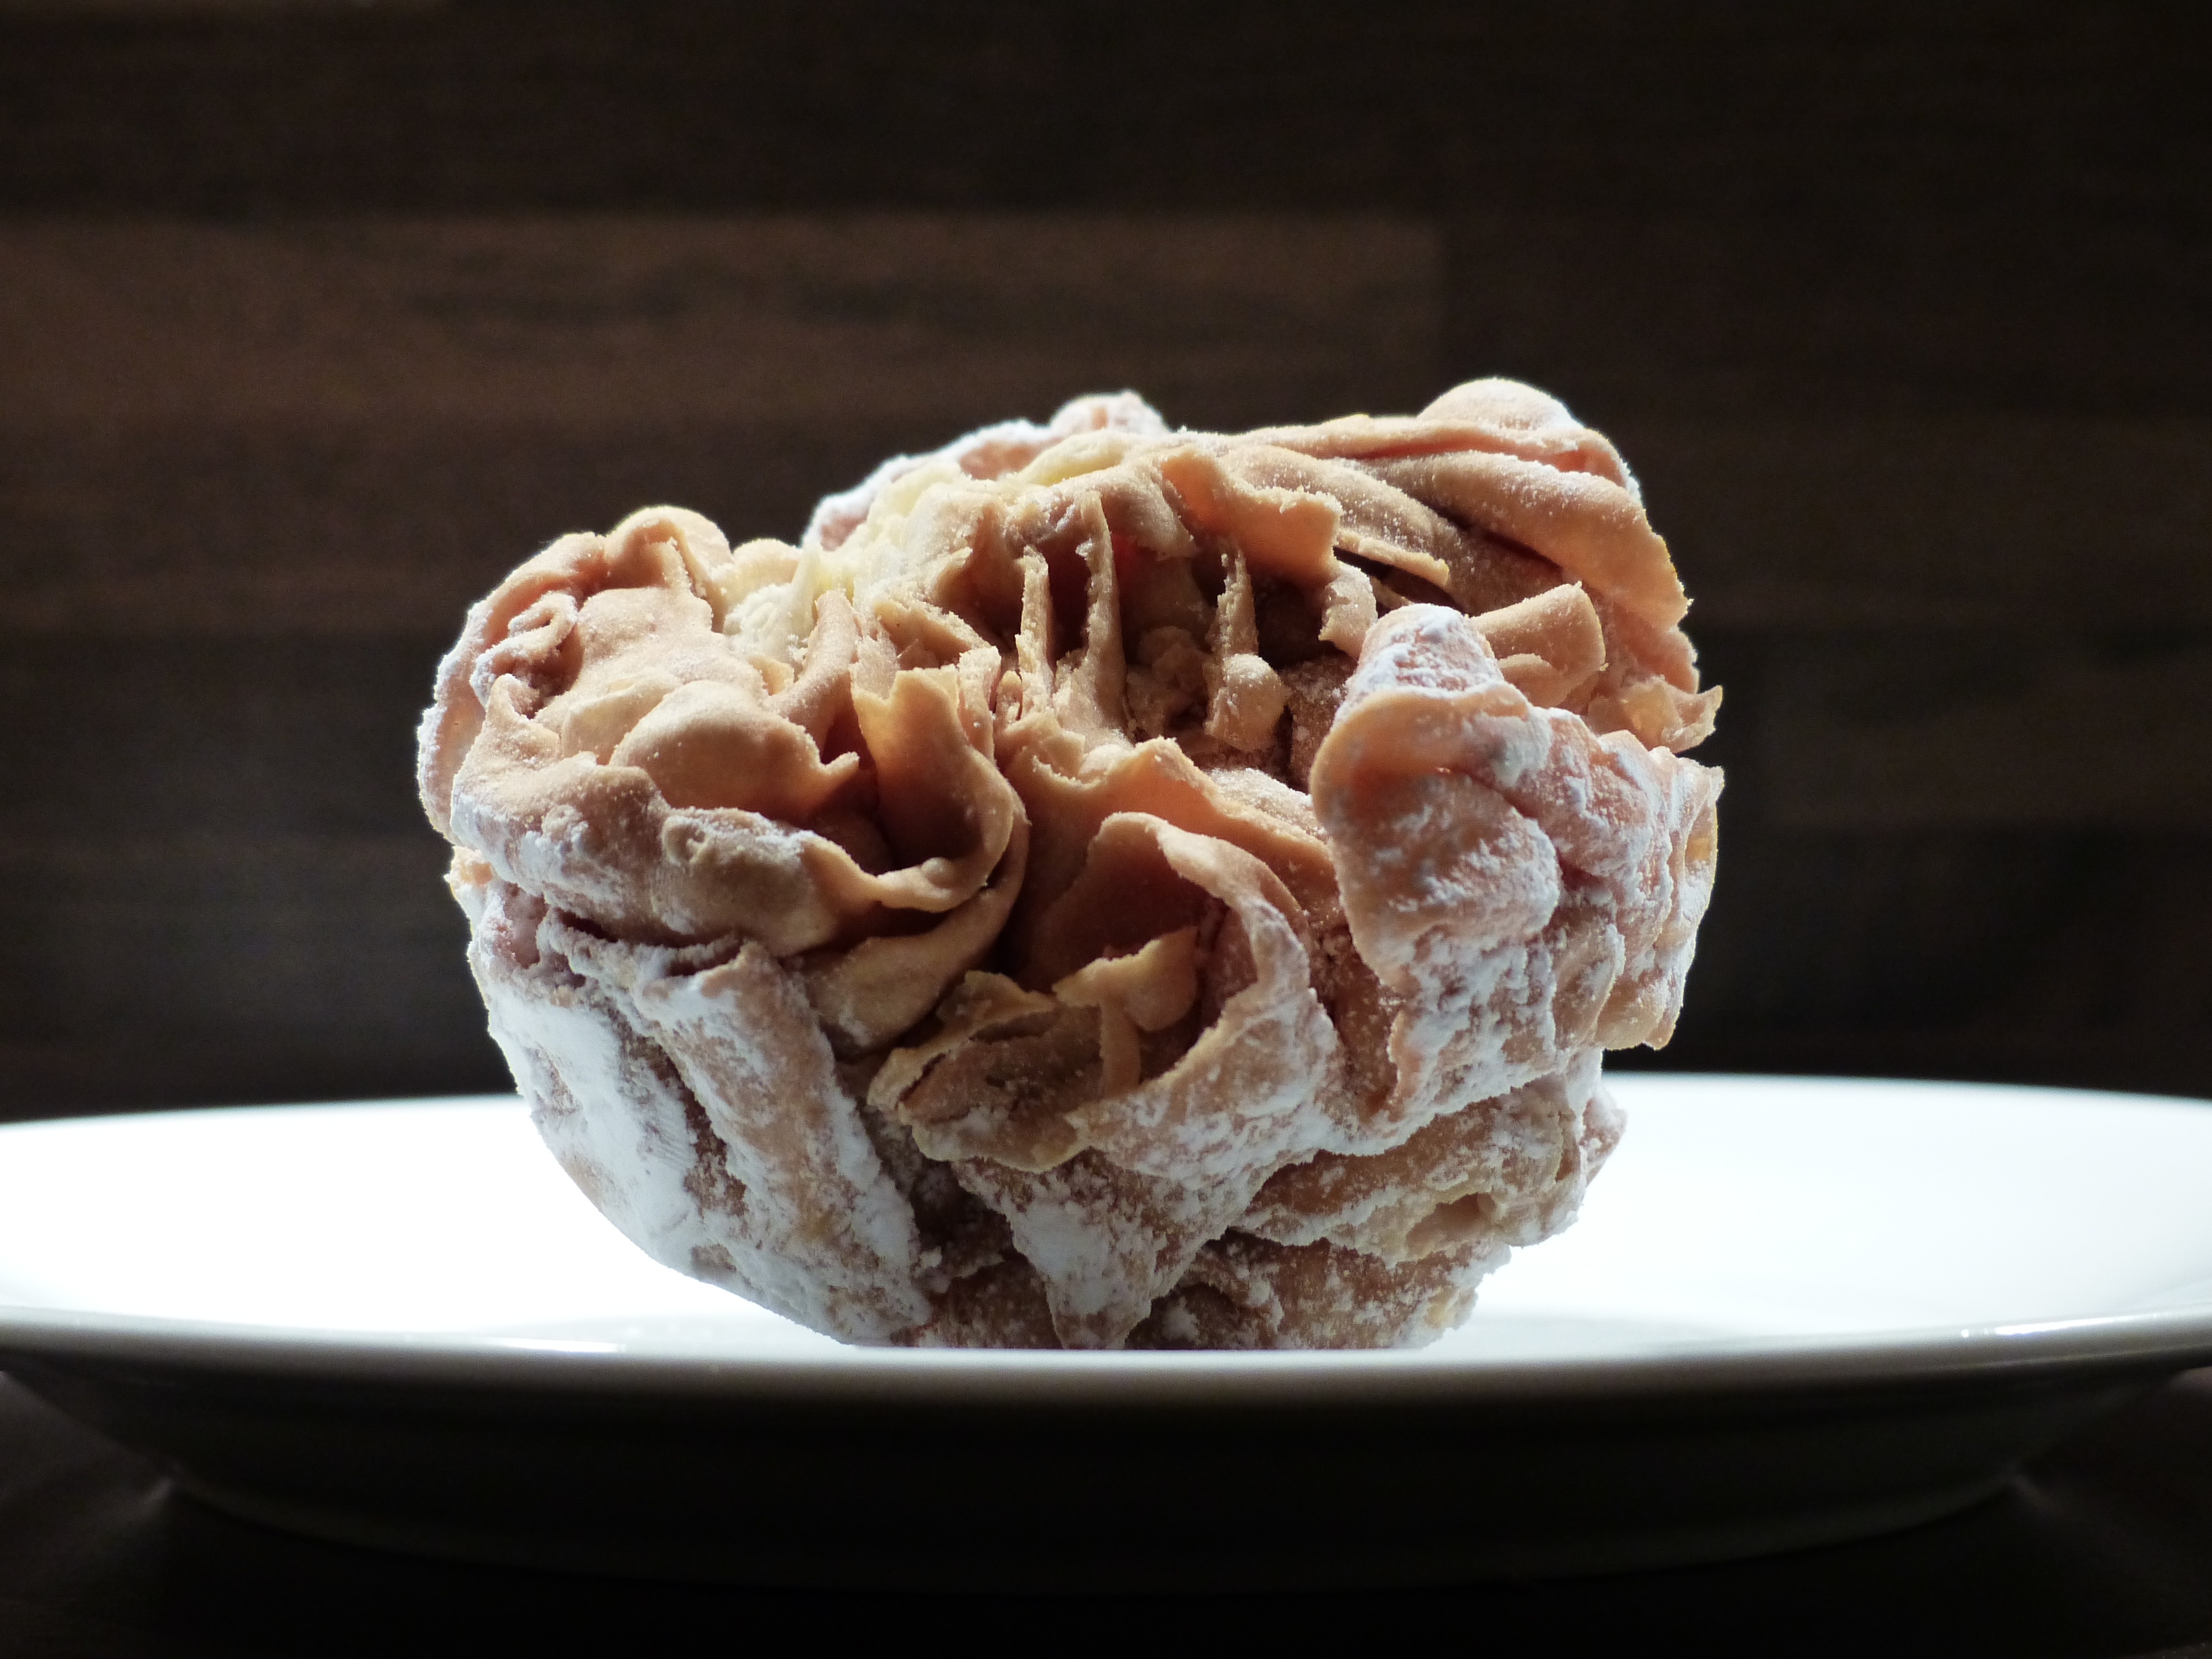
dish, meal, food, produce, biscuit, ice cream, dessert, cuisine, pastry, pastries, icing sugar, flavor, snow ball, globose, chocolate ice cream, spherical shape, shortcrust pastry, snow bales